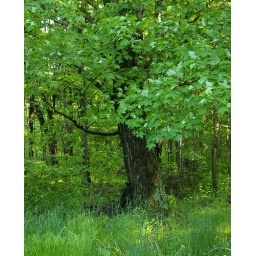
tree - cloaked in green